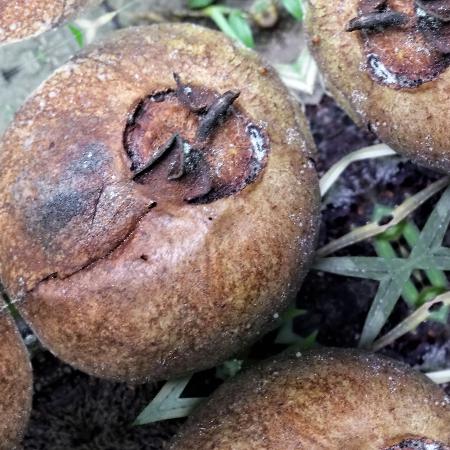
Label: Phytopthora